Glauberg

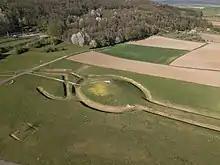
Burial mound, earthworks and processional road (right)

The occupants of both graves were warriors, as indicated by their accompanying material: swords and weaponry. The chamber with the inhumation was extremely well preserved and had never been looted. For this reason, it was decided to remove the whole chamber "en bloque" and excavate it more slowly and carefully in the State Service laboratory at Wiesbaden. The finds from the main burial chamber, each carefully wrapped in cloth, include a fine gold torc and a bronze tubular jug that had contained mead.